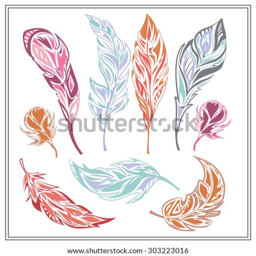
set of decorative colored feathers on a white background .